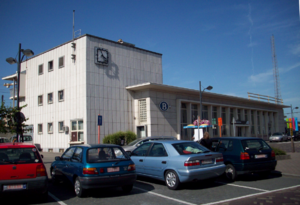
La gare de Denderleeuw est une gare ferroviaire belge de la ligne 50, de Bruxelles à Gand via Alost, située à proximité du centre de la ville de Denderleeuw, dans la province de Flandre-Orientale en Région flamande.
La ligne S6 du RER bruxellois, plus simplement nommée S6, est une ligne de train de l'offre ferroviaire suburbaine à Bruxelles, composante du projet Réseau express régional bruxellois, elle relie Alost ou Denderleeuw à Grammont puis traverse Bruxelles sur un axe Sud-Nord : Grammont - Hal - Schaerbeek. Il existe quelques trains supplémentaires en heure de pointe sur certaines portions de la ligne S6.